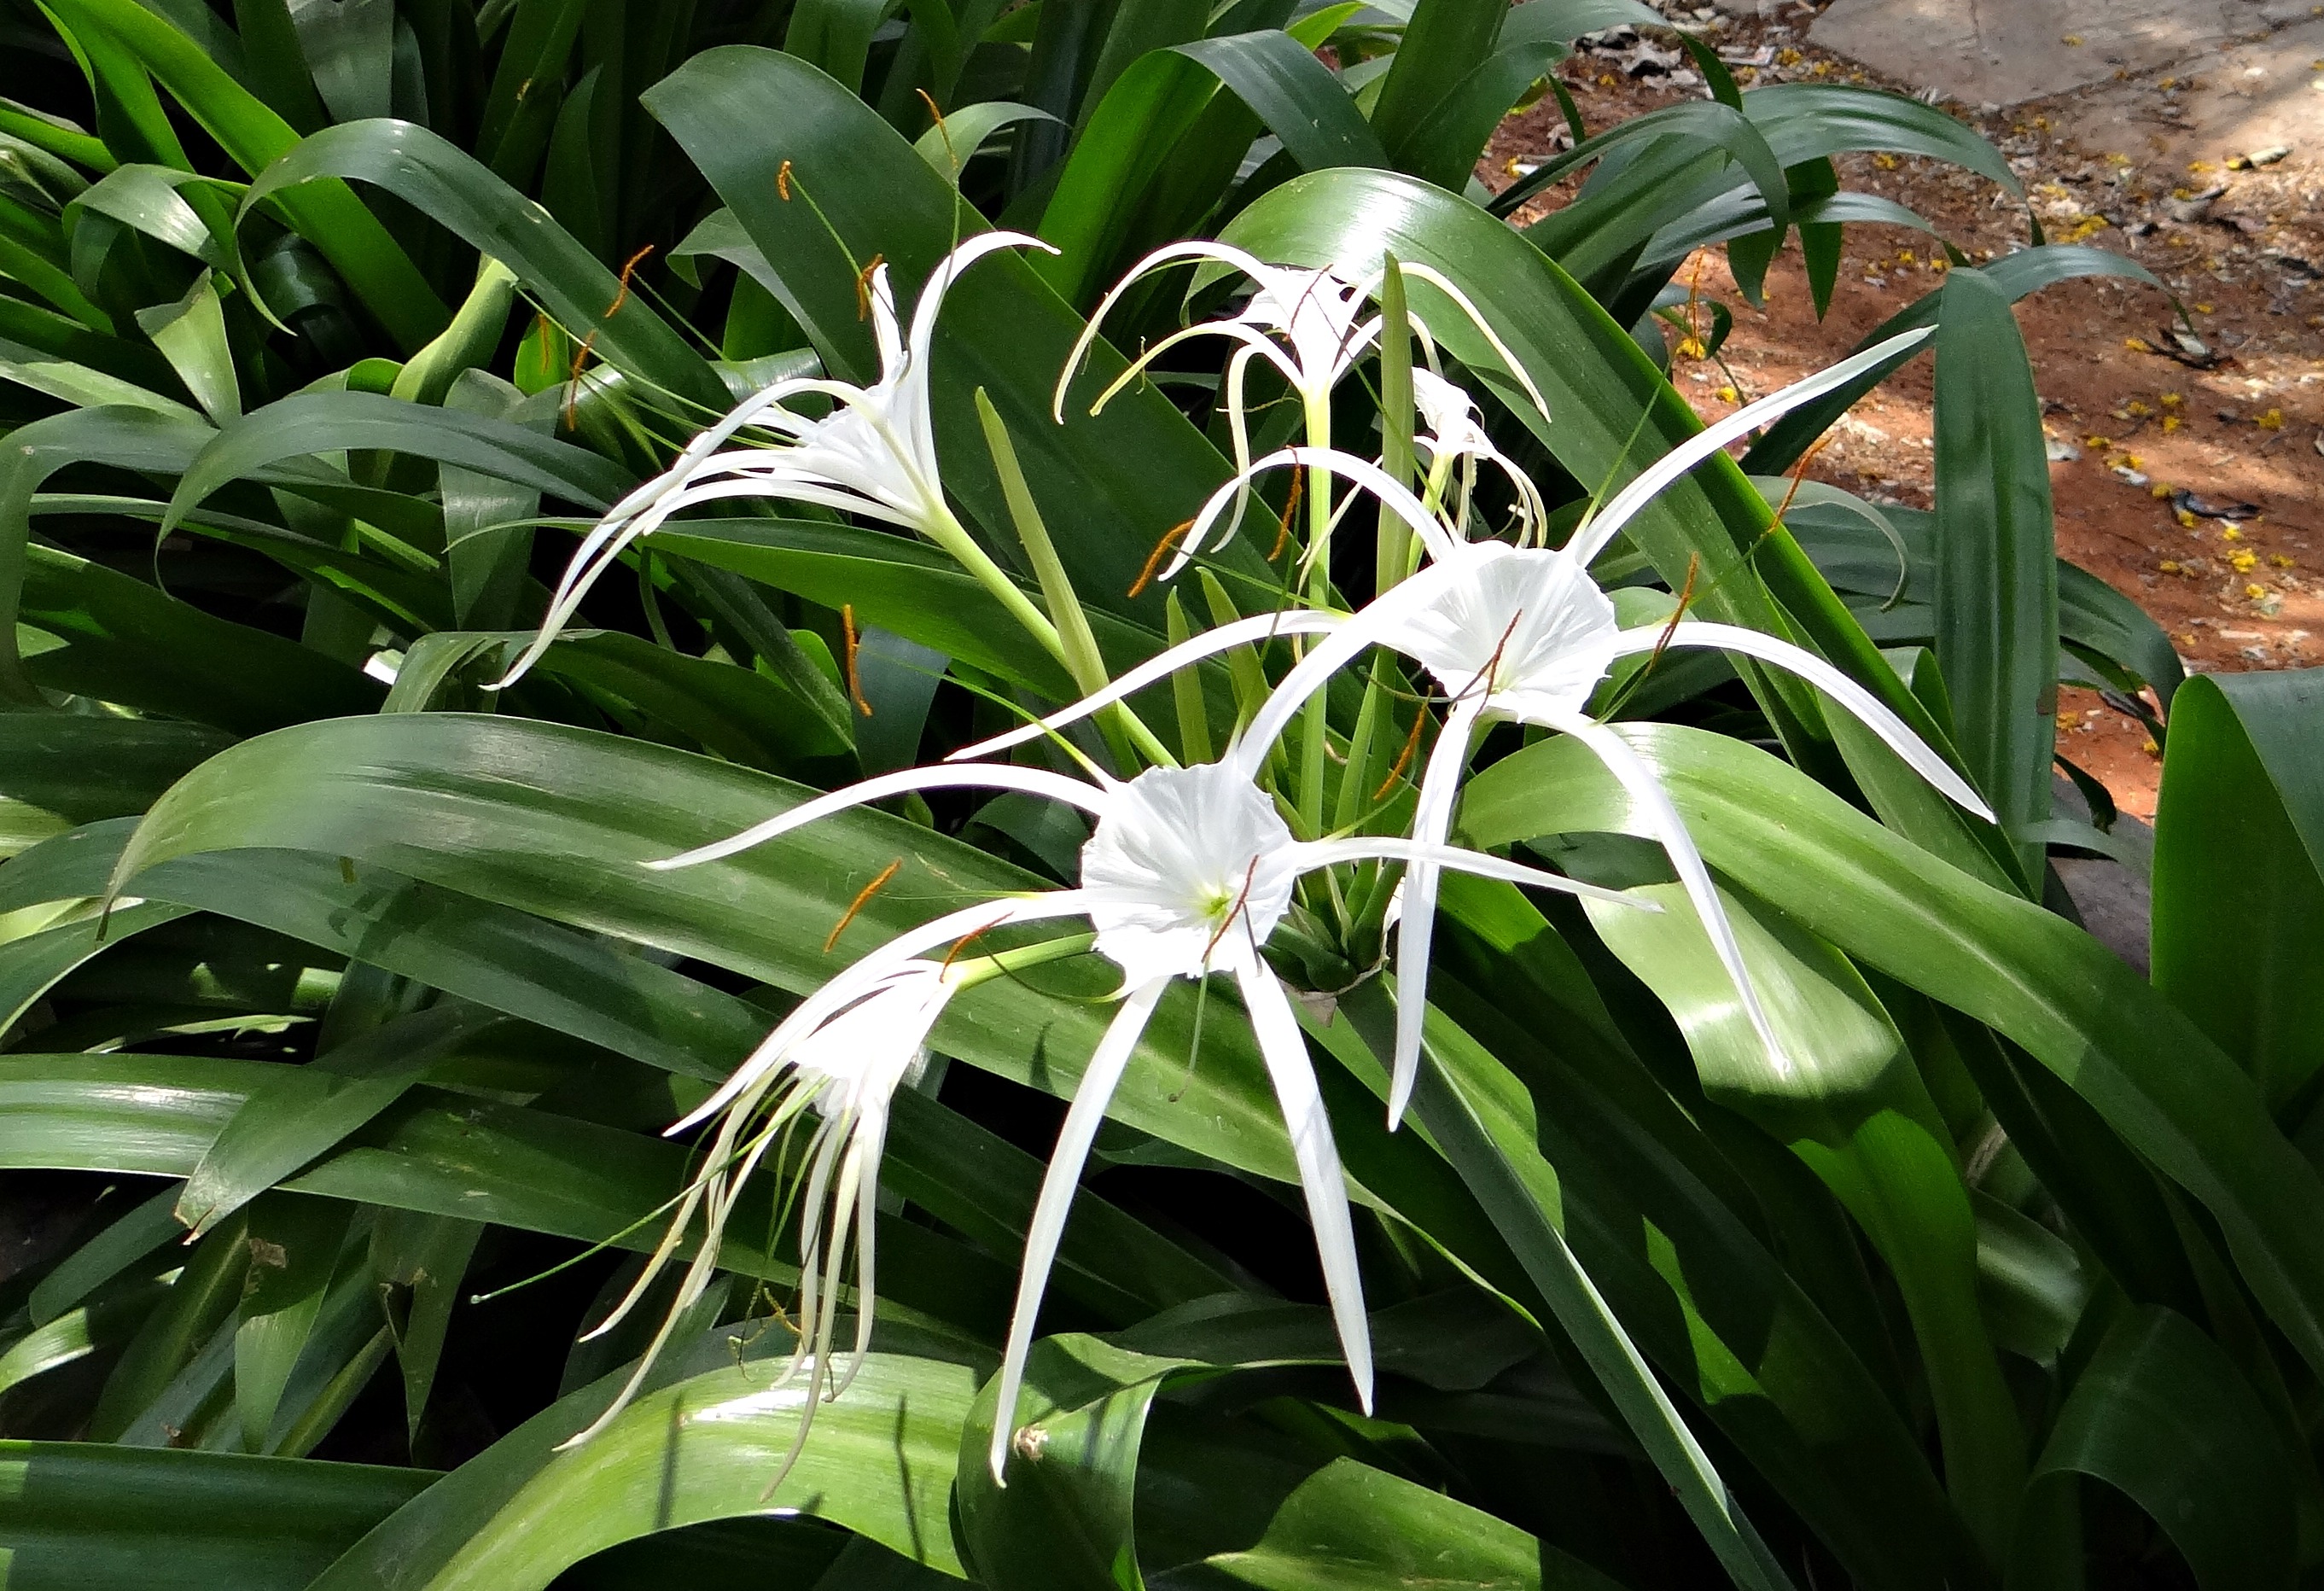
plant, white, leaf, flower, green, botany, garden, flora, india, snowdrop, flowering plant, spider lily, amaryllidaceae, hymenocallis, land plant, crinum, hymenocallis littoralis